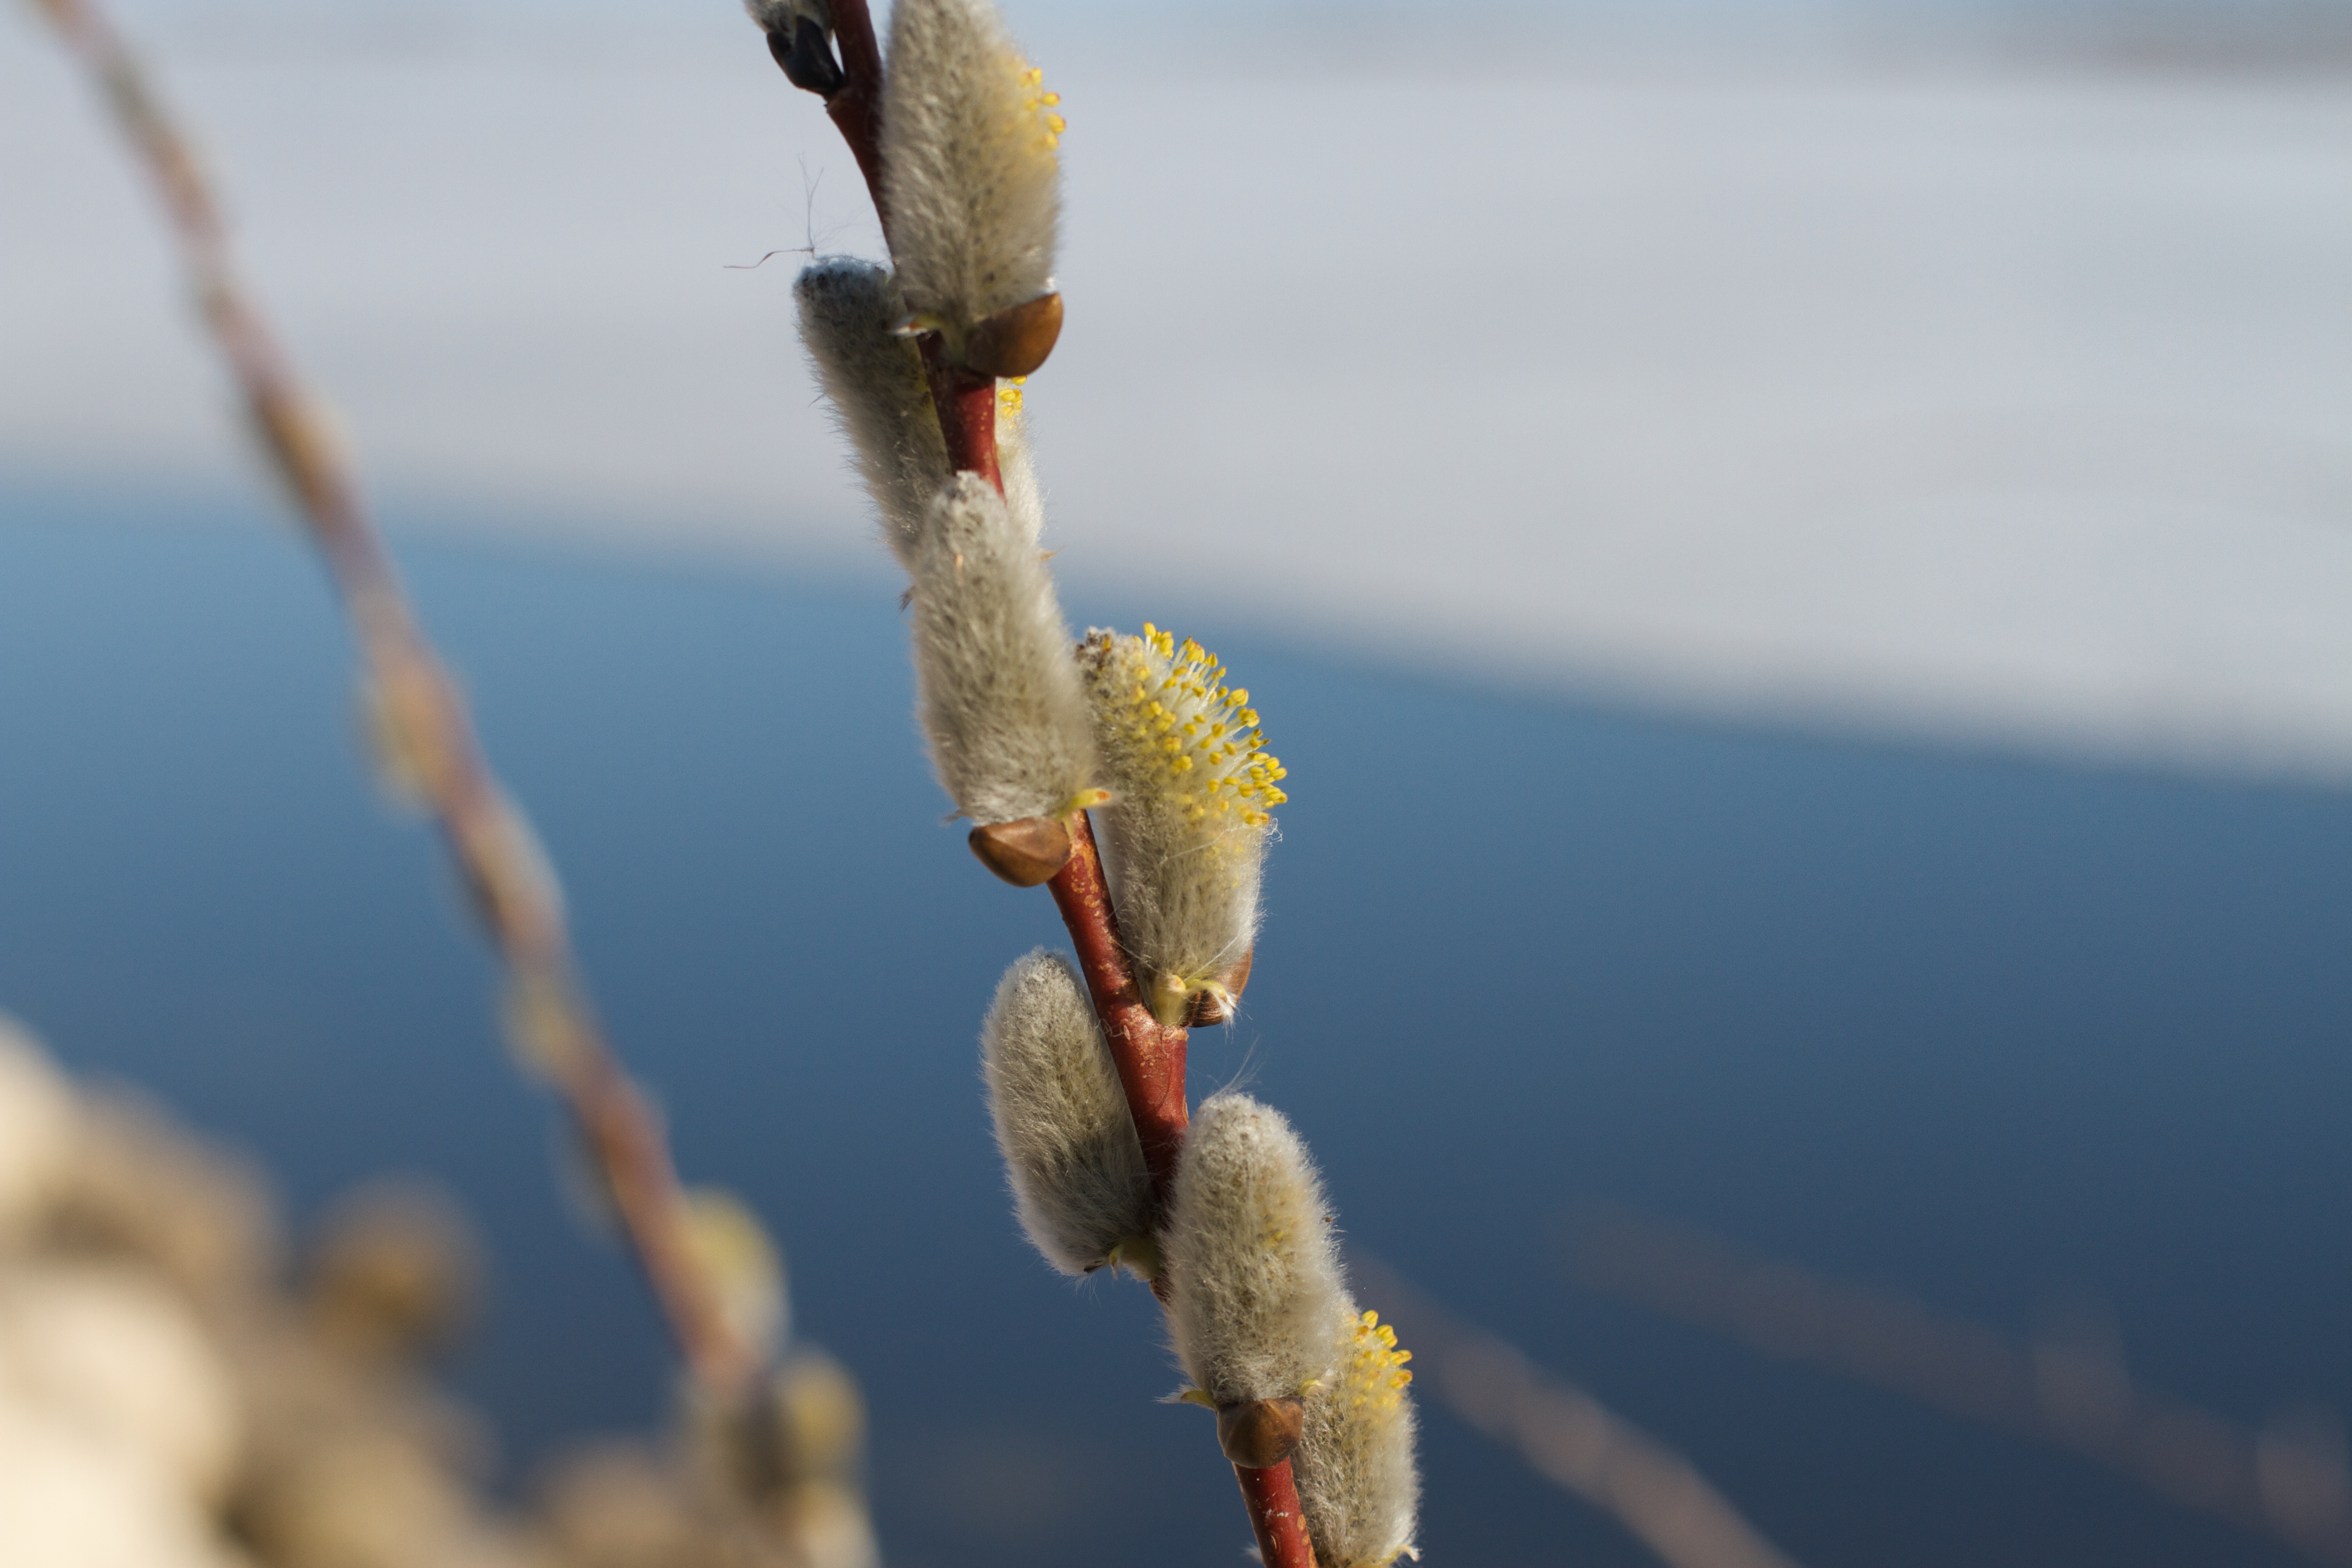
tree, water, nature, branch, plant, leaf, flower, frost, reflection, season, close up, bud, rtwgimli, macro photography, plant stem